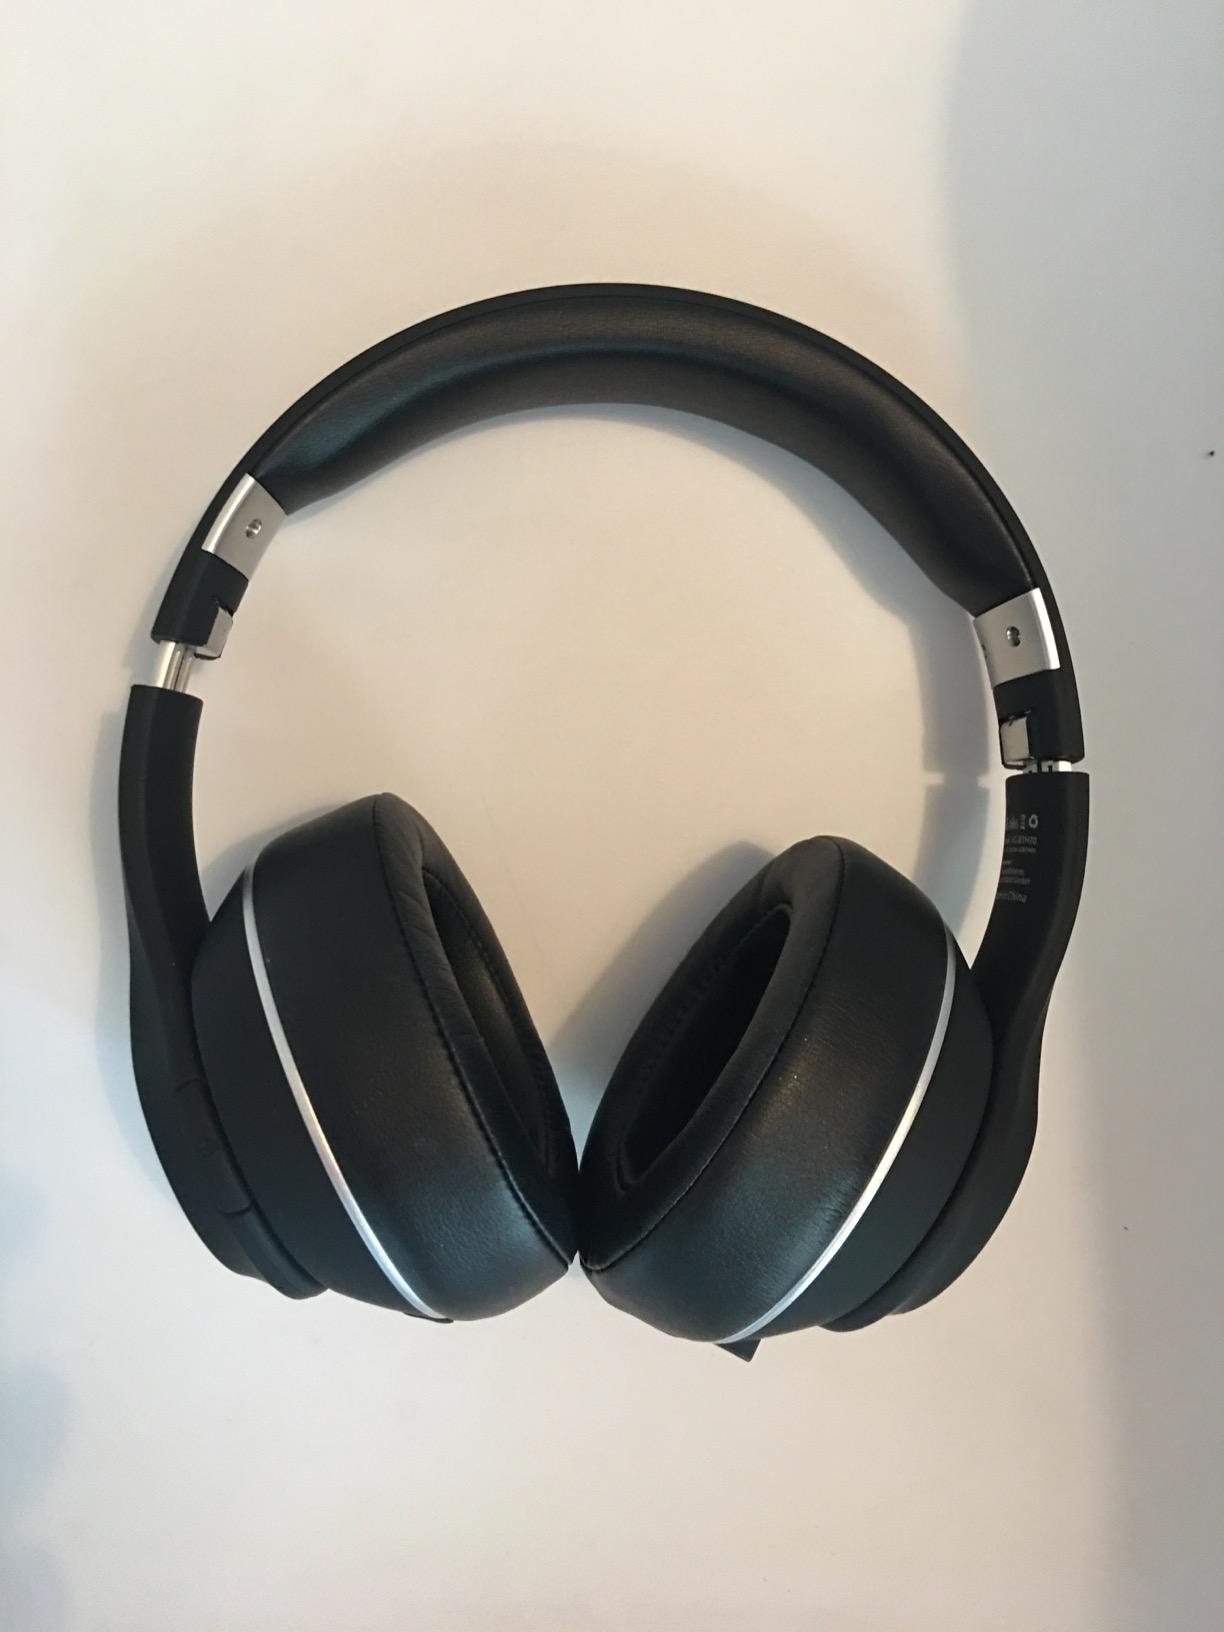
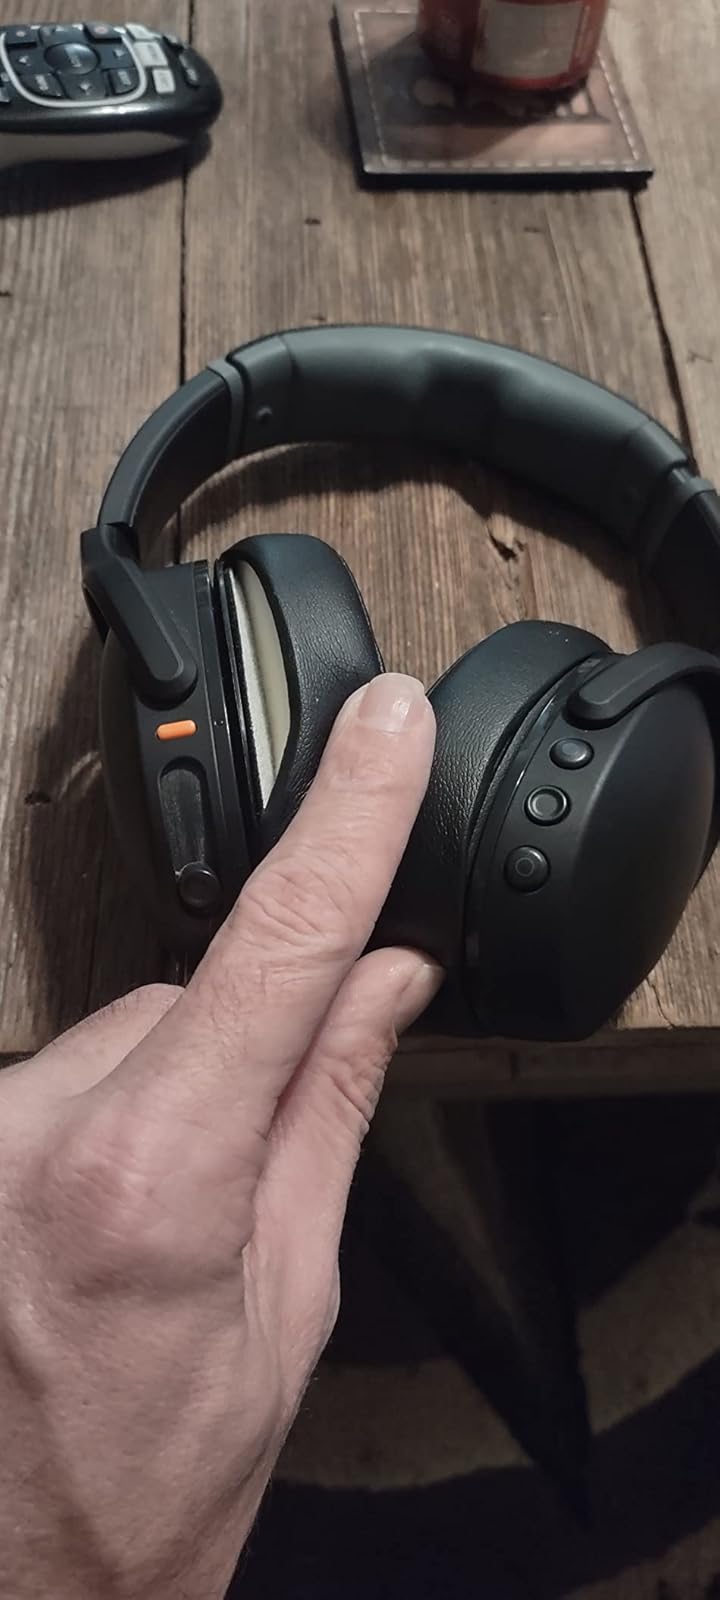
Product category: headphones
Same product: no